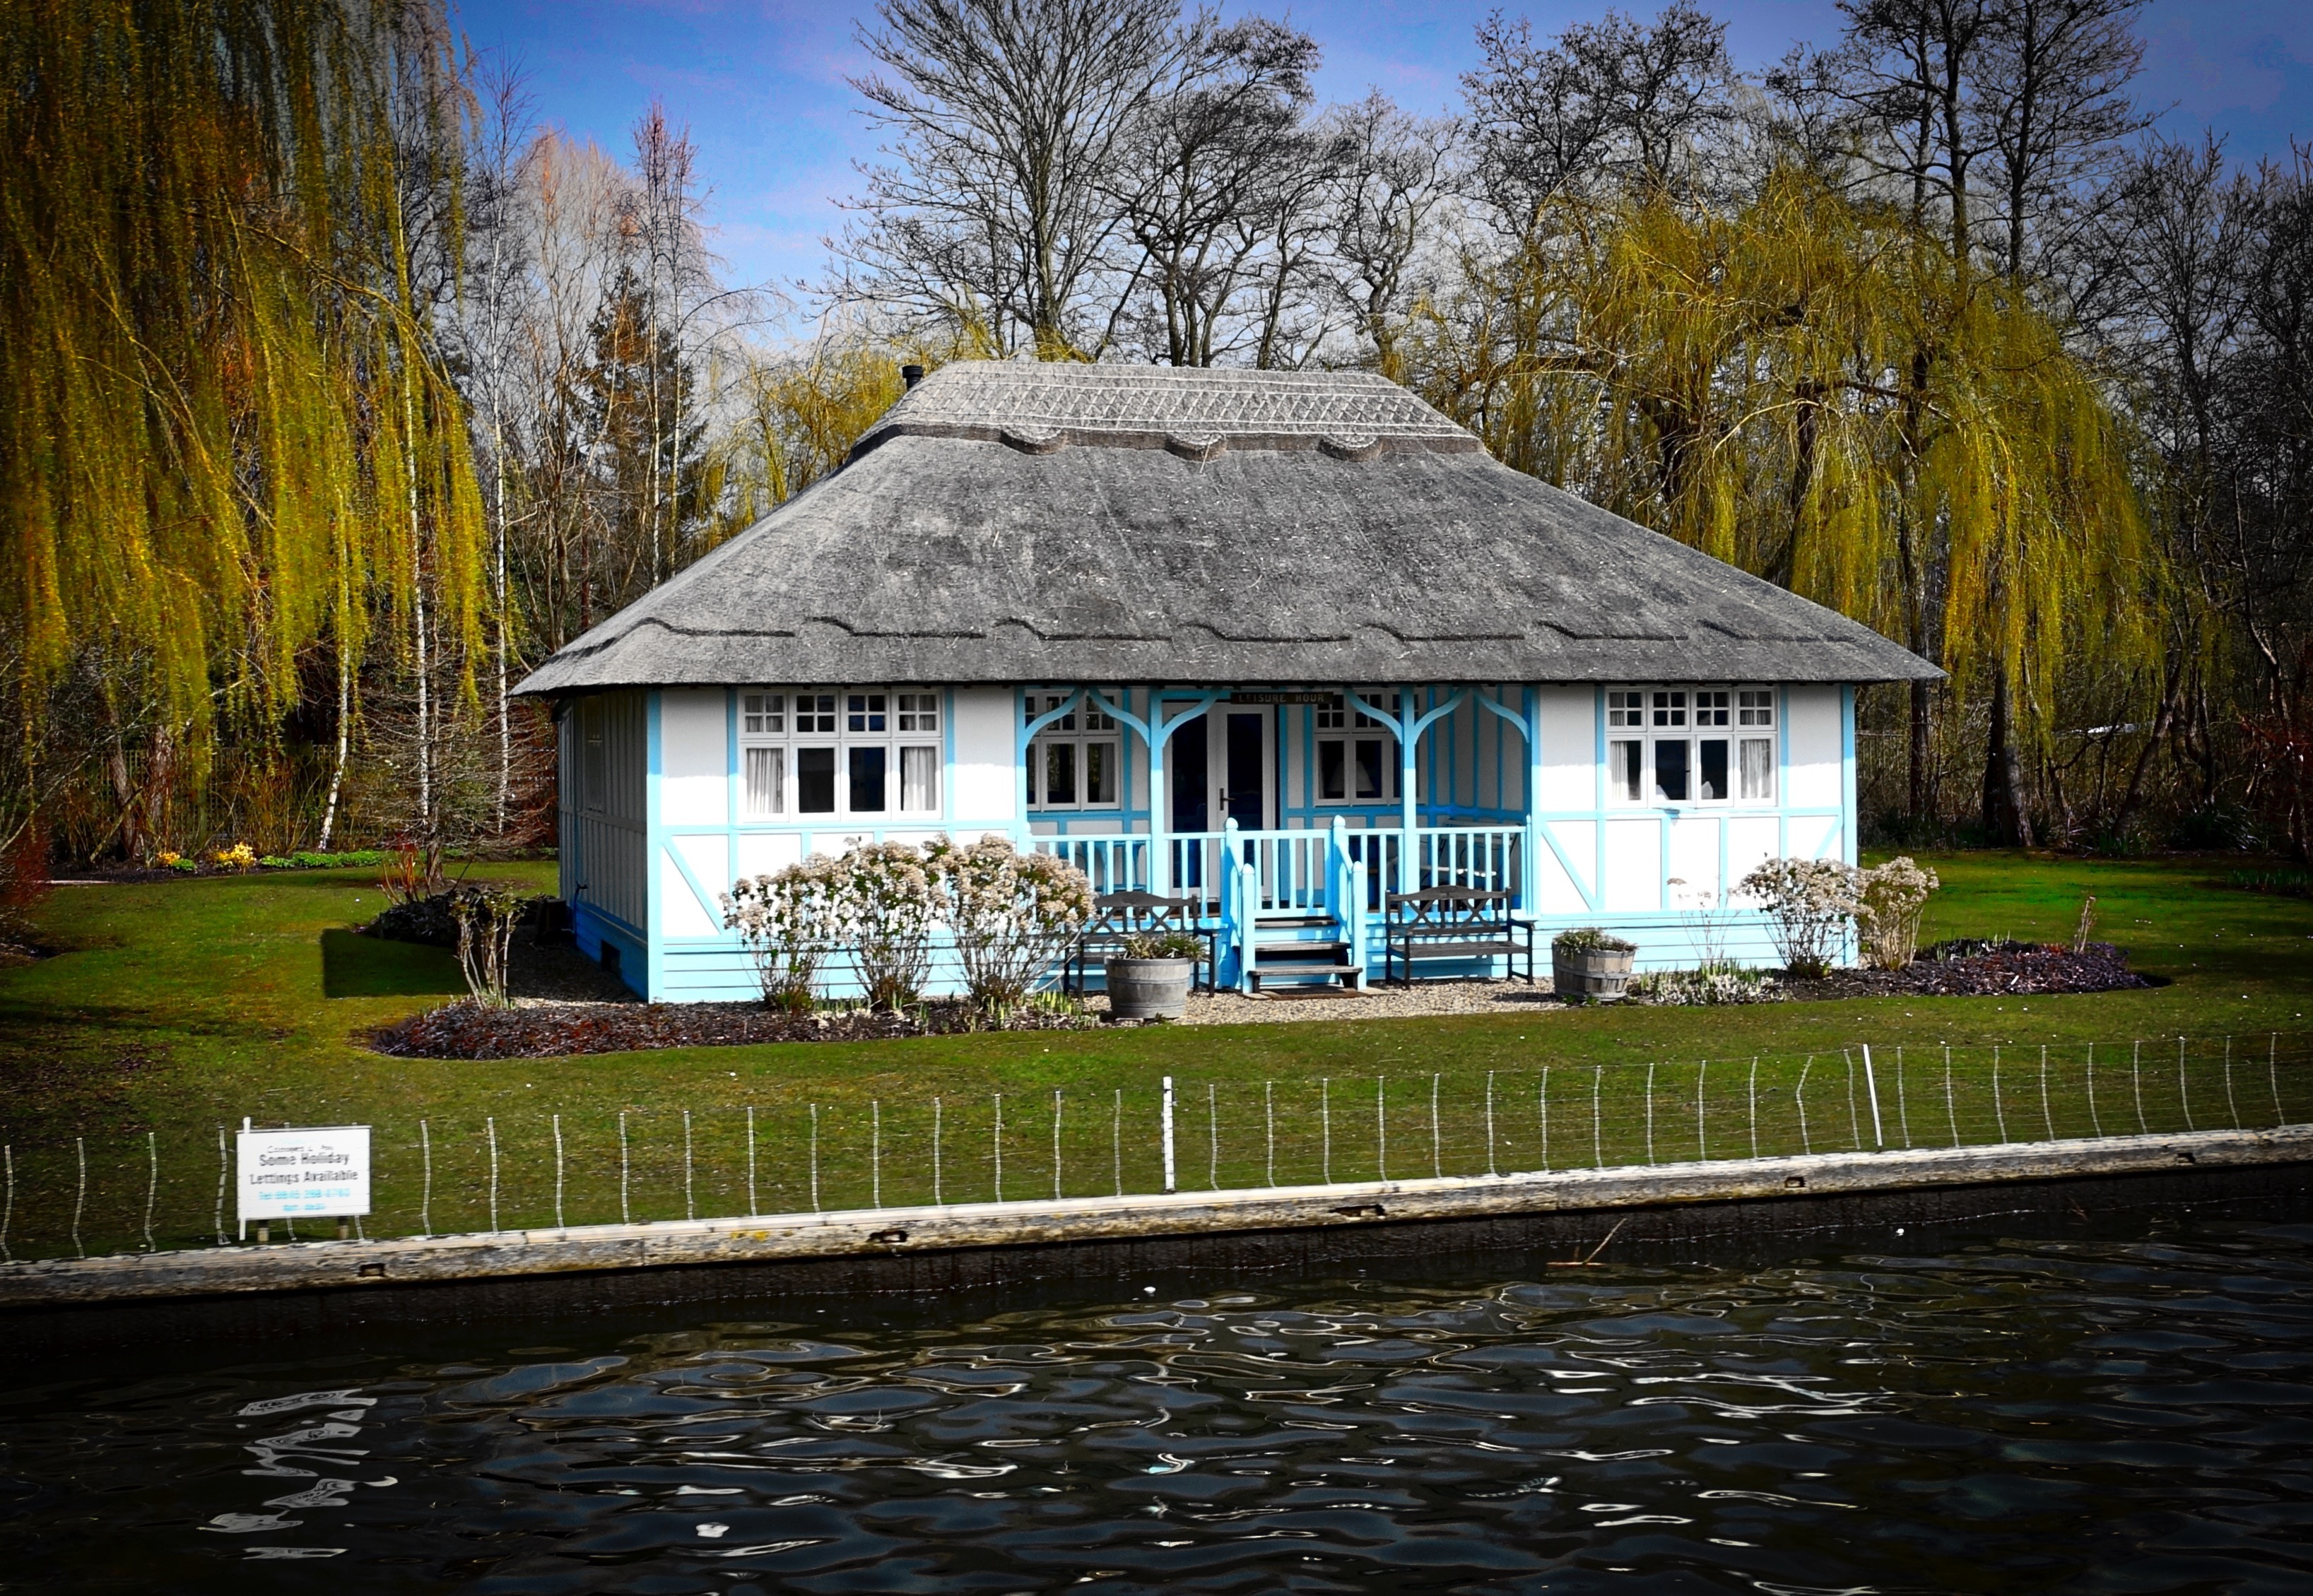
architecture, countryside, house, home, canal, hut, cottage, boathouse, thatched roof, wooden, estate, traditional